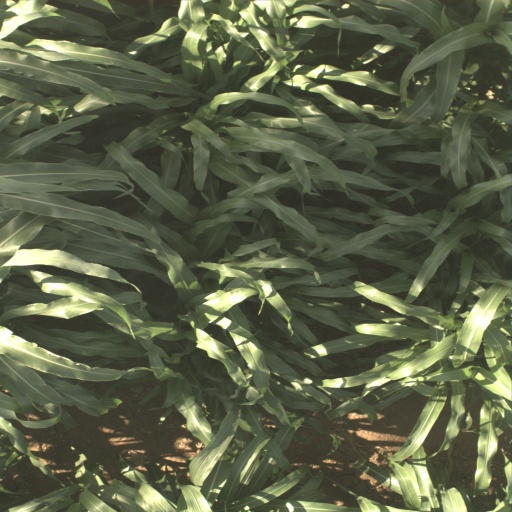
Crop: sorghum